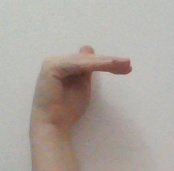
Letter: khaa